List of The Powerpuff Girls video games

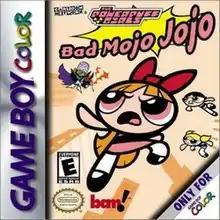
North American box art of "The Powerpuff Girls: Bad Mojo Jojo"

The Powerpuff Girls video games are a series of action and platformer games based on Cartoon Network's animated series, "The Powerpuff Girls". They were published by BAM! Entertainment and distributed by Cartoon Network Interactive and Warner Bros. Interactive Entertainment. Nintendo Game Boy and Game Boy Advance games include "Bad Mojo Jojo", "Paint the Townsville Green", "Battle HIM", "HIM and Seek", "Mojo Jojo A-Go-Go", and the "Powerpuff Girls Z" game "Game de Demashita! Powerpuff Girls Z". Console games include "Chemical X-Traction" for the Nintendo 64 and PlayStation and "Relish Rampage" for GameCube and PlayStation 2. Microsoft Windows games include "Mojo Jojo's Clone Zone", "Gamesville", "Princess Snorebucks", "Mojo Jojo's Pet Project", and "Defenders of Townsville".